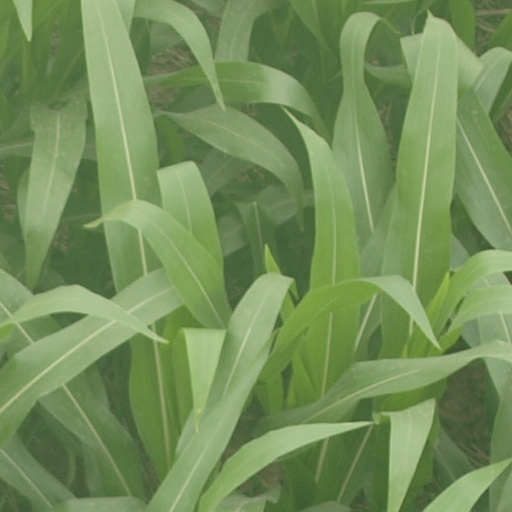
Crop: maize; corn